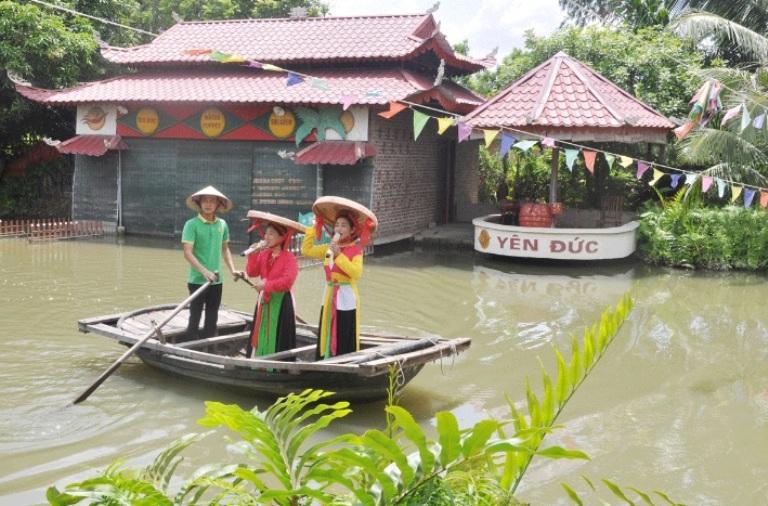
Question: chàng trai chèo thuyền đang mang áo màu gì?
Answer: chàng trai mang áo màu xanh lá